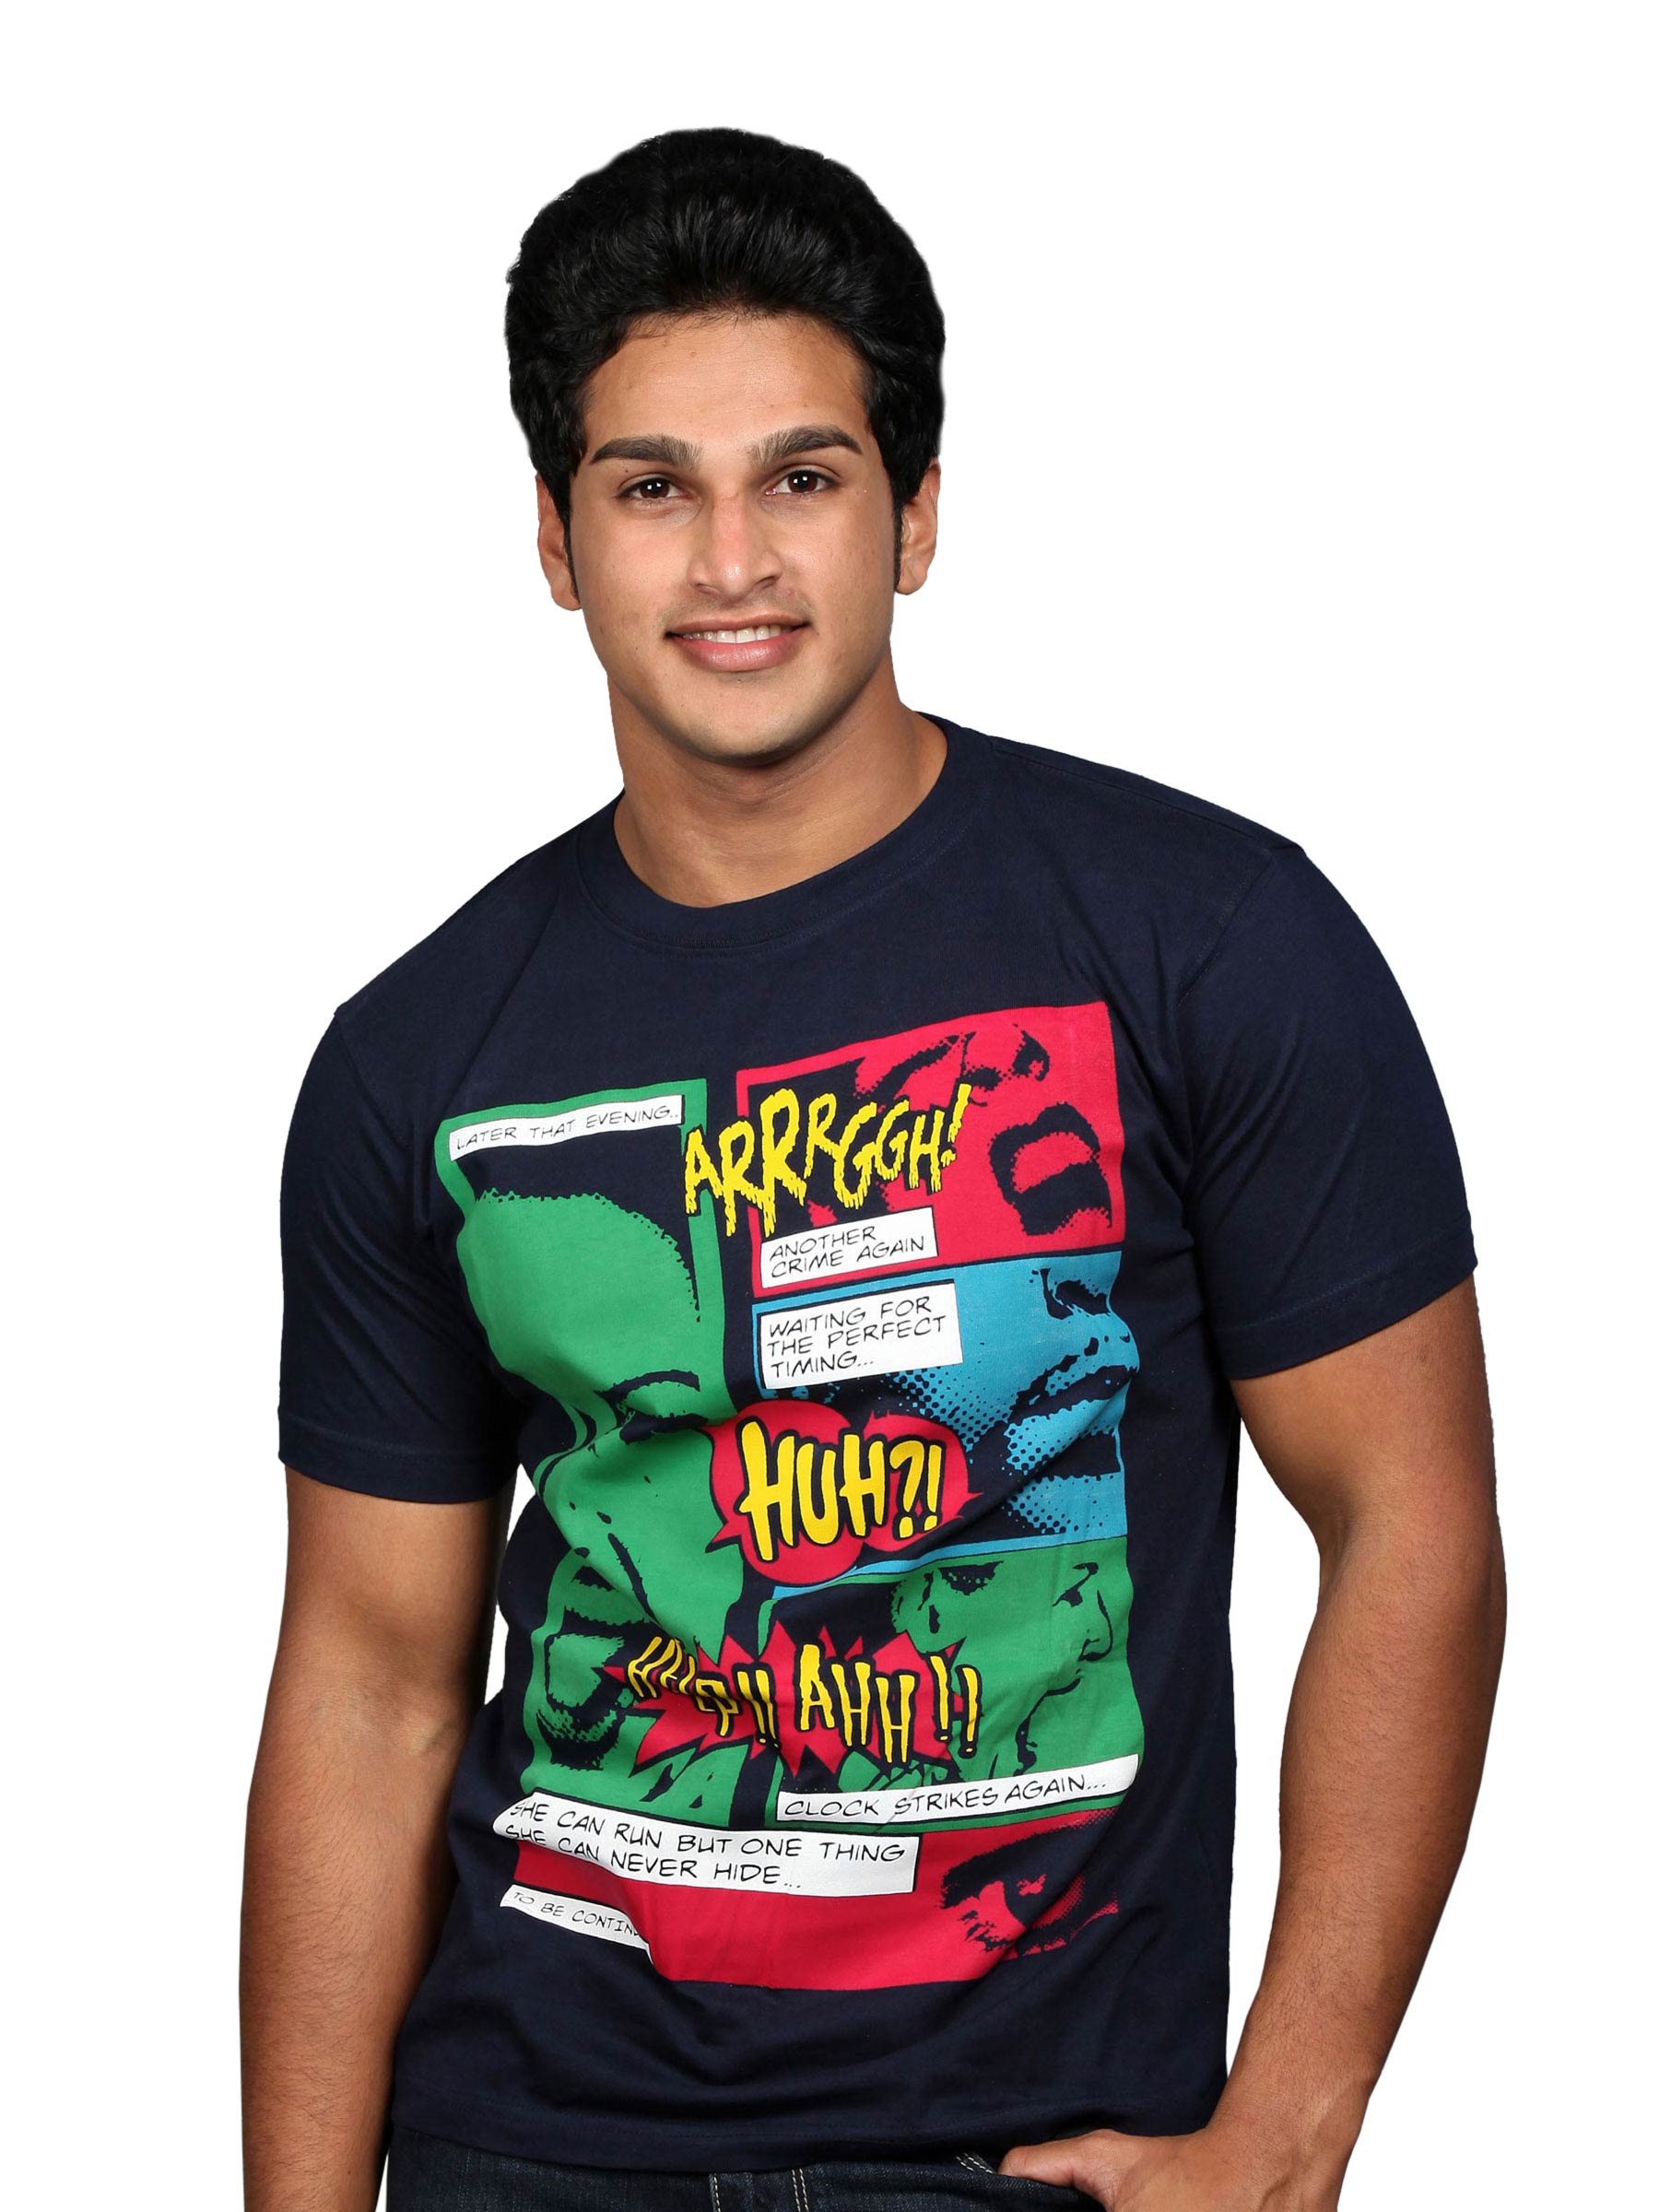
Inkfruit Men's Serial Black T-shirt
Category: Apparel / Topwear / Tshirts
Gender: Men
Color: Black
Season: Summer 2011
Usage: Casual